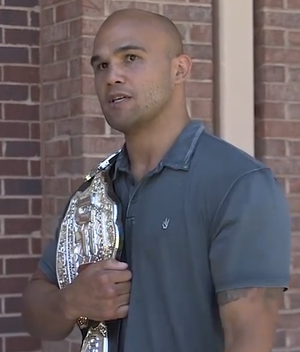
Robert Glenn Lawler, né le 20 mars 1982 à San Diego en Californie, est un pratiquant de MMA américain. Il combat actuellement à l'Ultimate Fighting Championship dans la division des poids mi-moyens.